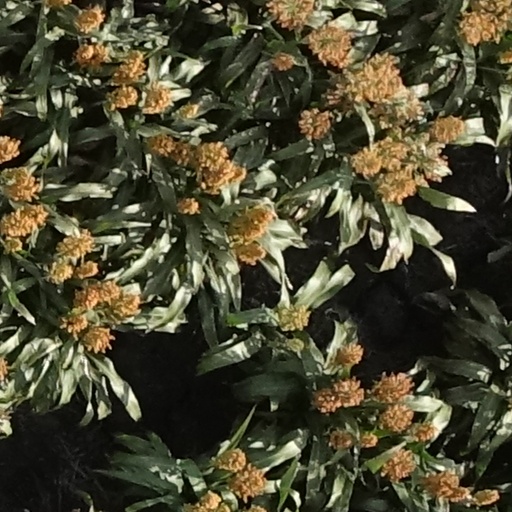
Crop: sorghum